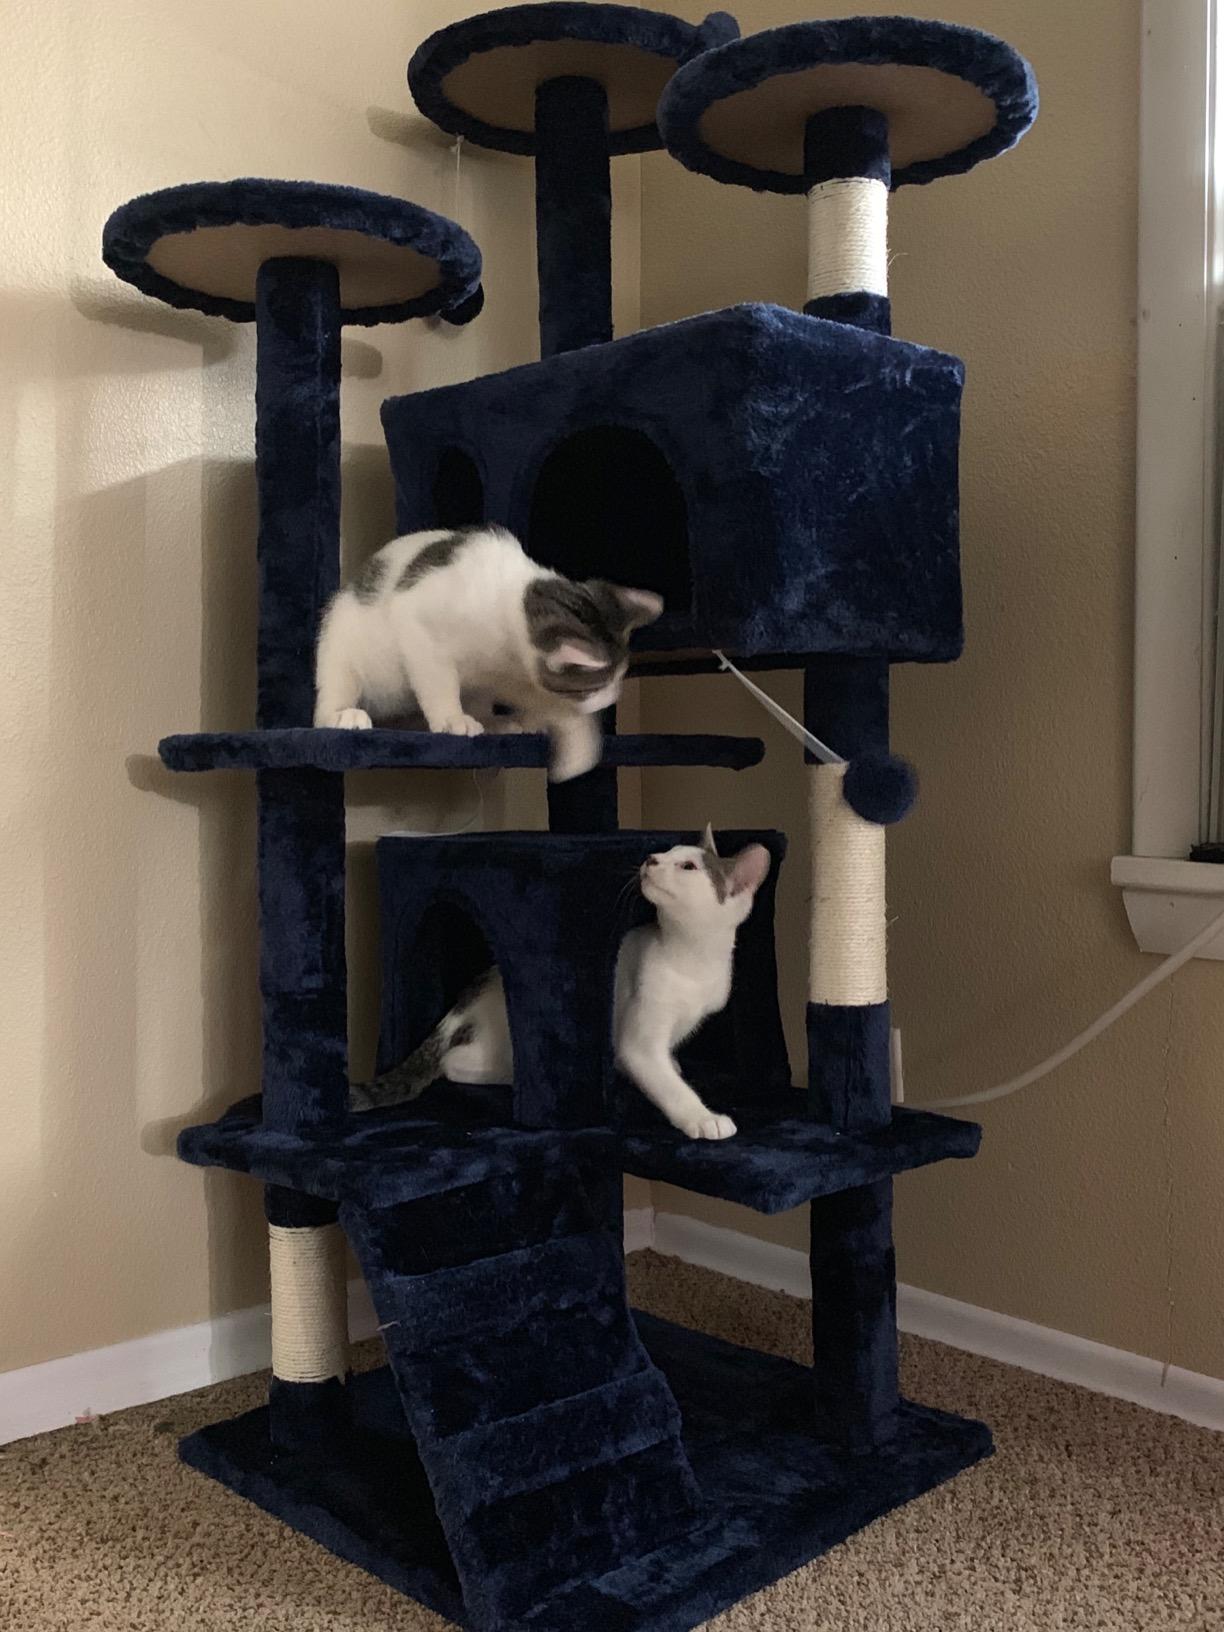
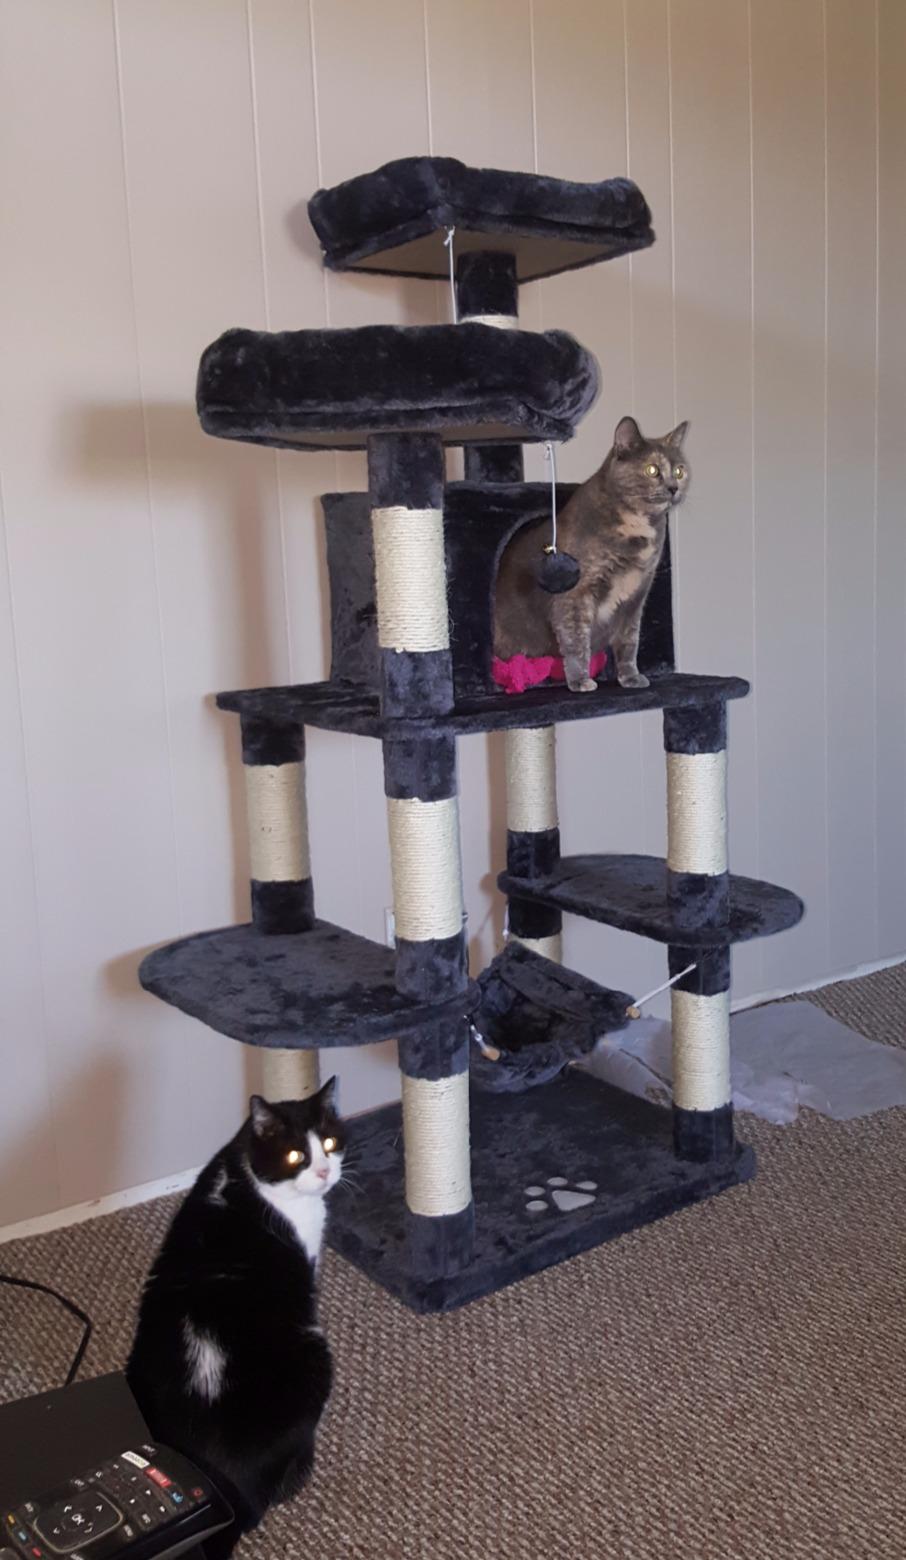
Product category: items_cat tree
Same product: no